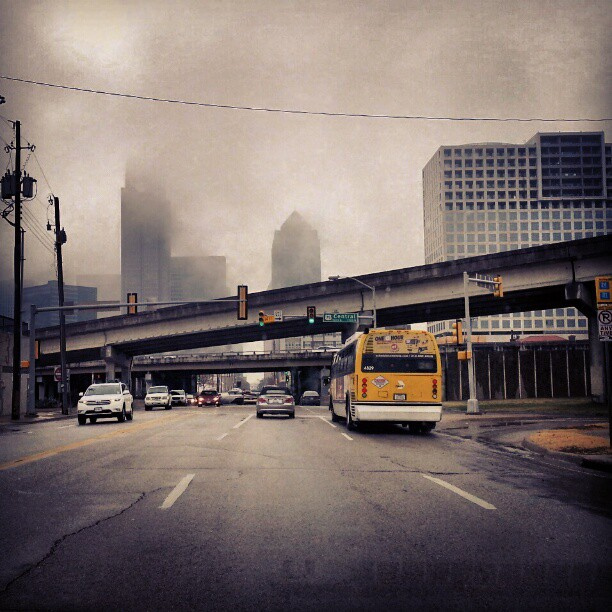
A bus is headed under a pass way on a foggy day.

a yellow bus traveling down a street and under a bridge.

A yellow bus is going down a dark city street.